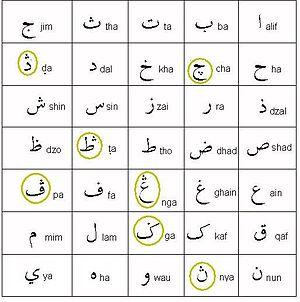
Le pegon, ou pégon, est une adaptation de l’alphabet arabe utilisée pour écrire le javanais, le soundanais ou encore le madurais.